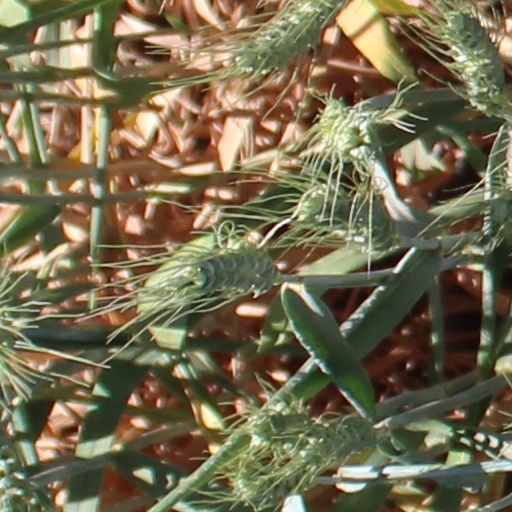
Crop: wheat